Yarmouth, Maine

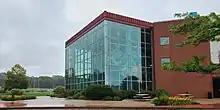
Garmin houses Eartha, the largest rotating globe

Twelve properties in Yarmouth are listed on the National Register of Historic Places. The oldest (the Cushing and Hannah Prince House) dates from 1785; the most recent (the Grand Trunk Railway Station) was built in 1906, replacing a structure built in 1848. They are ranked in order of construction below.